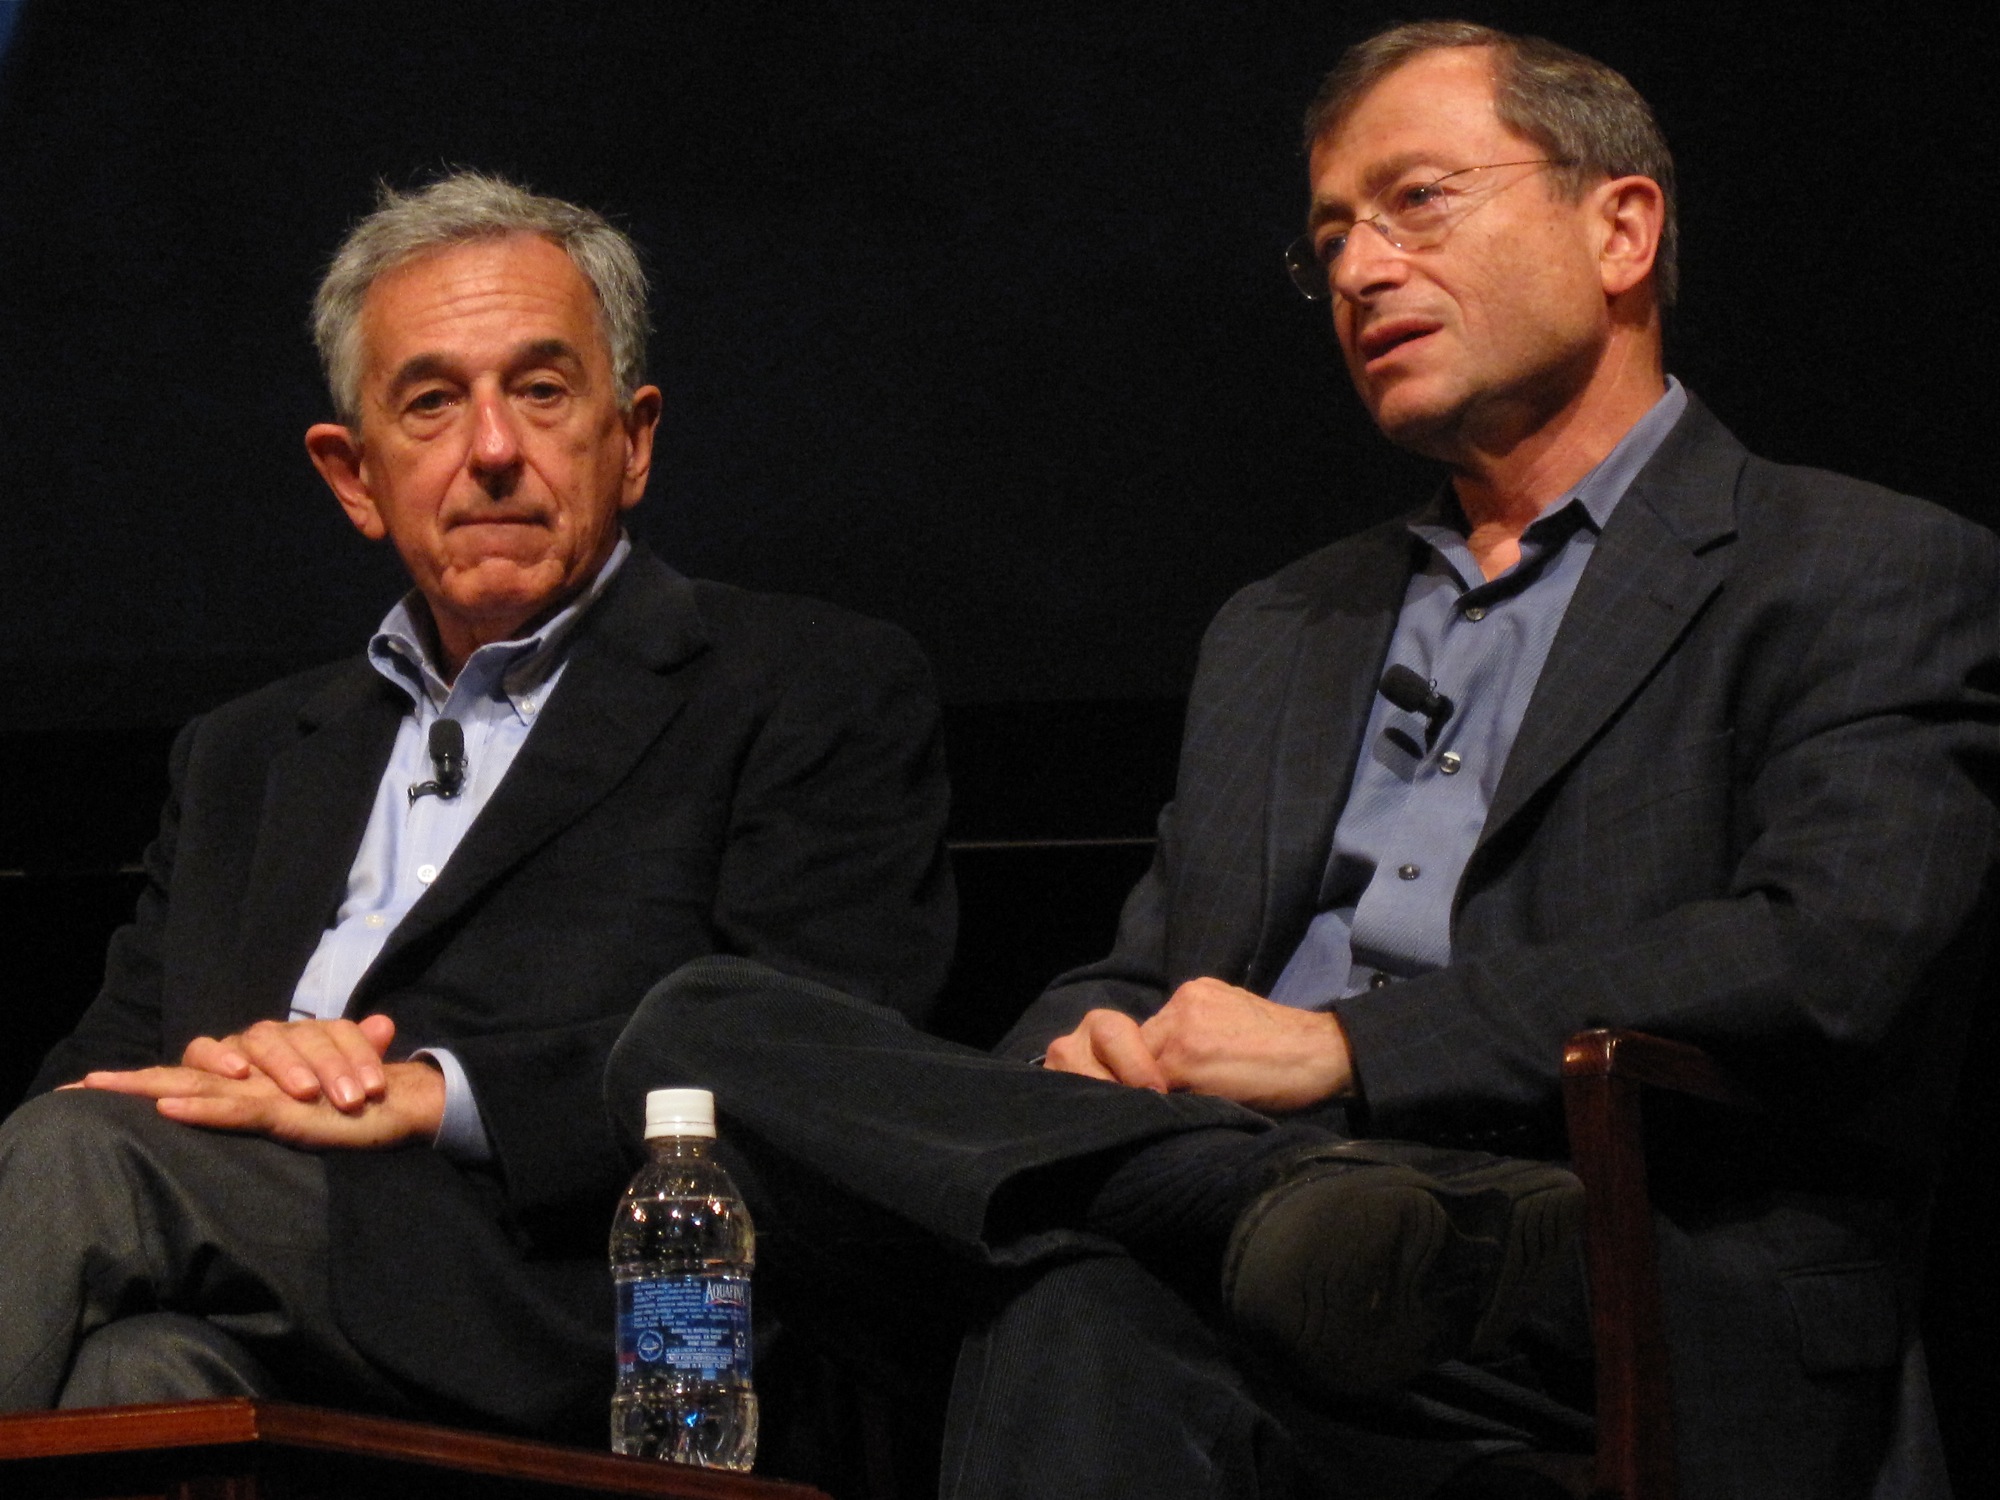
audience, speech, pftf, emgelbart